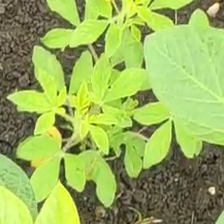
Weed species: Sicklepod_(Senna obtusifolia)